Alan Winn

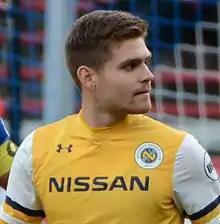
Winn with Nashville SC in 2018

Alan Winn (born February 18, 1996) is an American soccer player who currently plays for United Premier Soccer League side Beaman United FC.